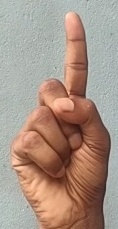
ASL sign: 1